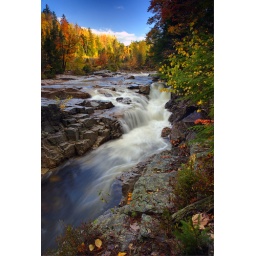
Kamanagas river at the Rocky Gorge in the White Mountain national forest